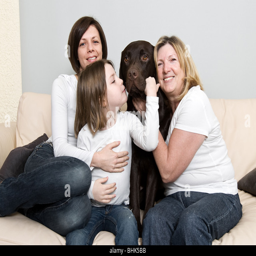
shot of three generations of a family laughing with their dog